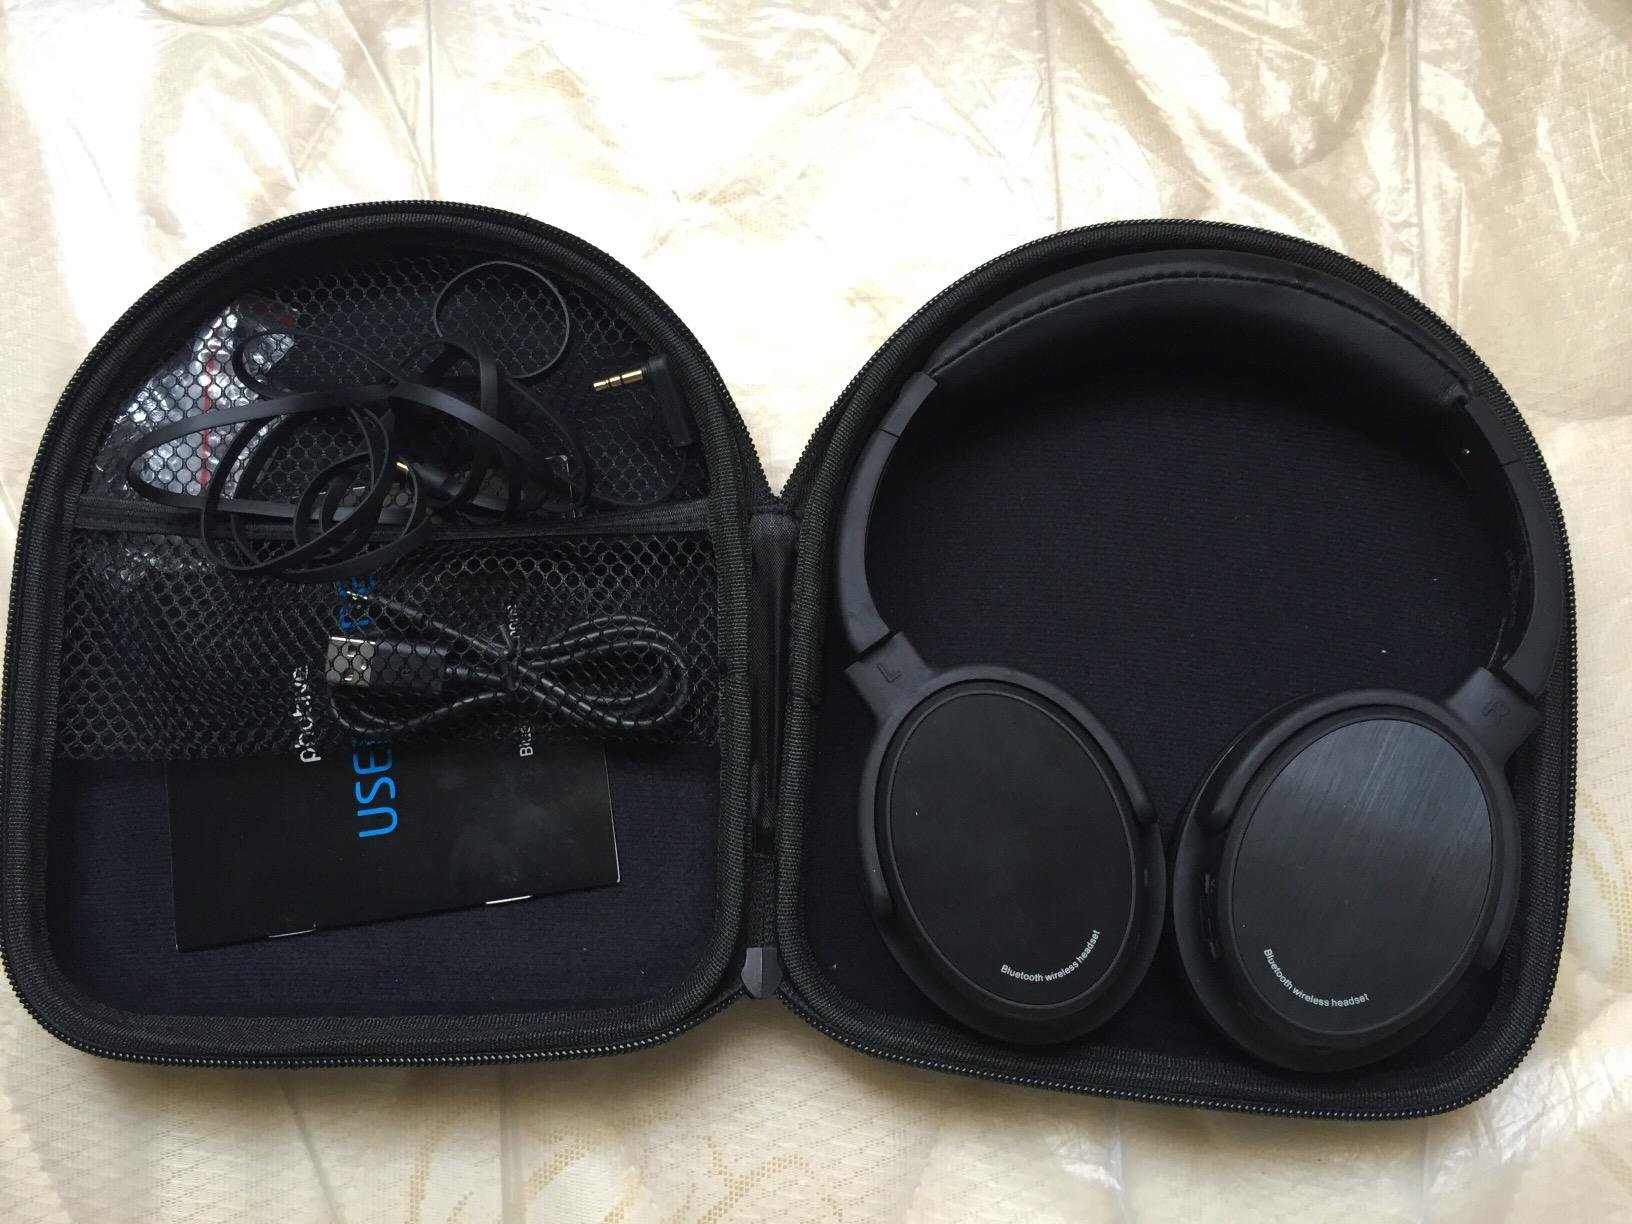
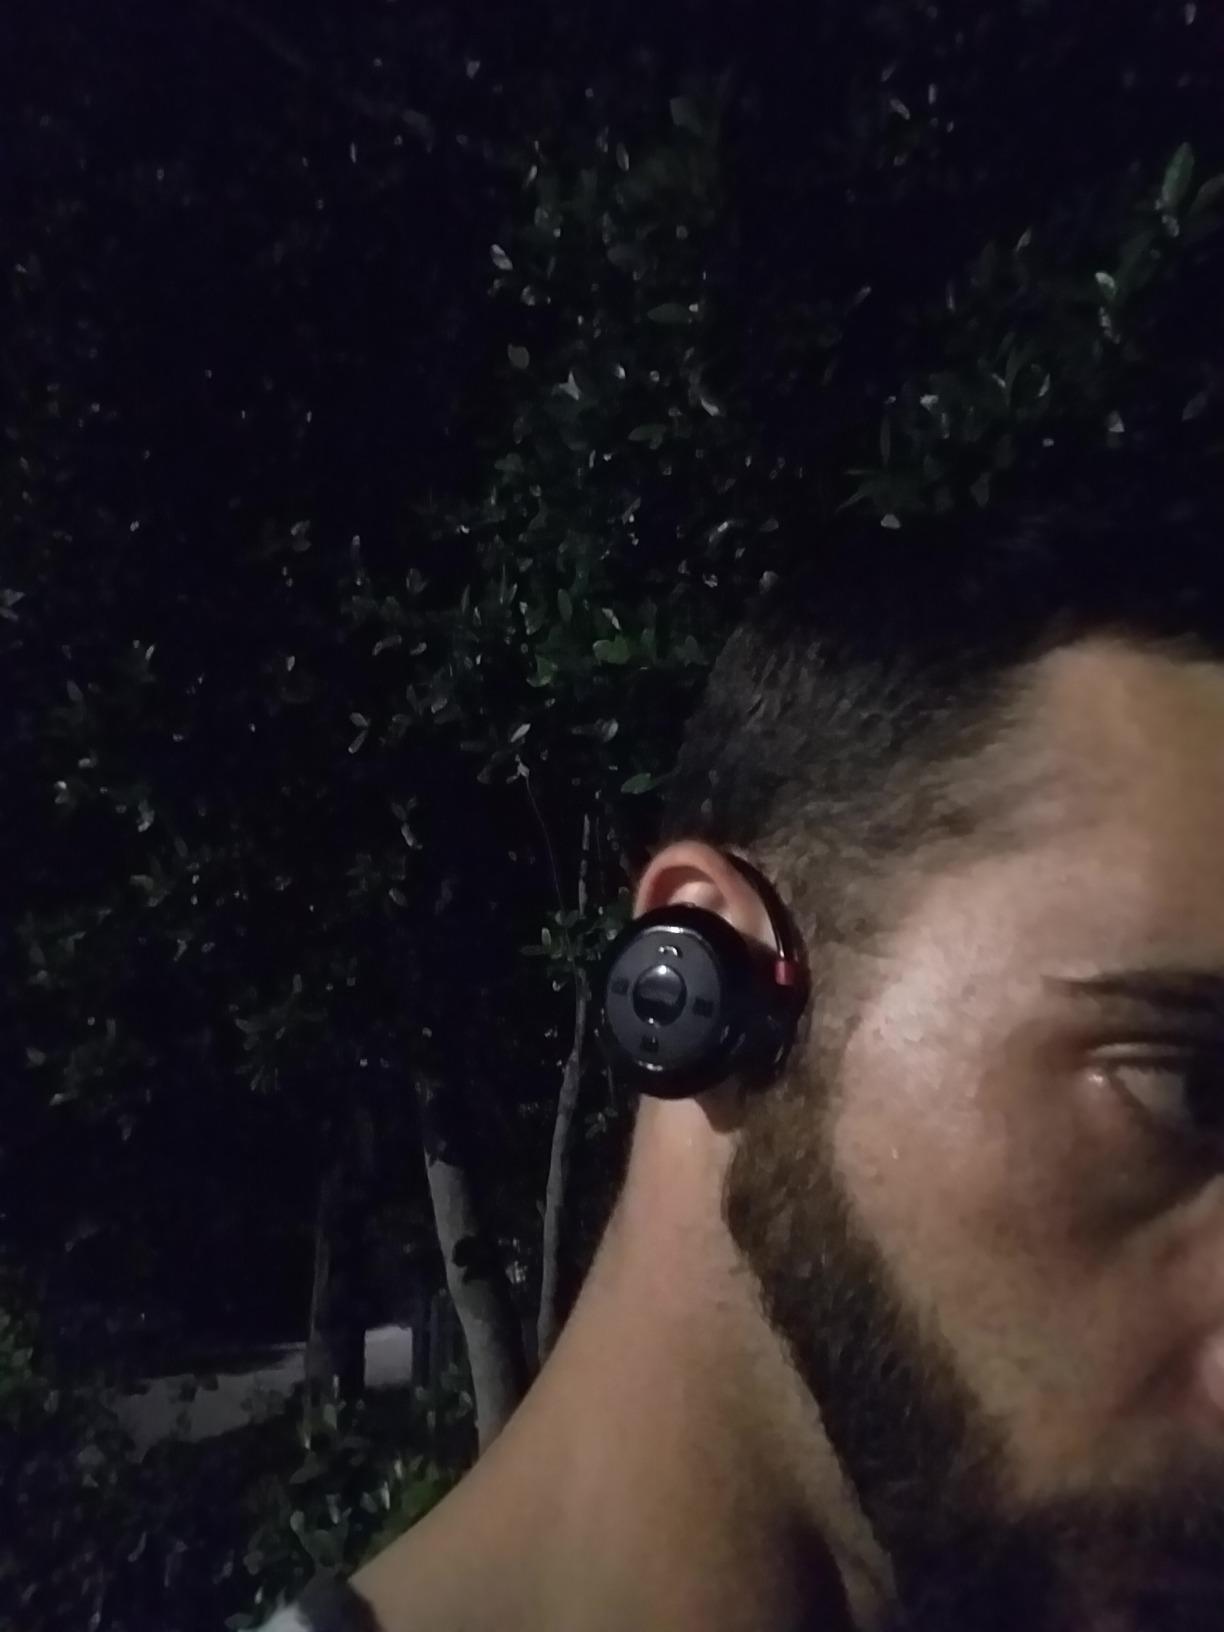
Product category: headphones
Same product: no